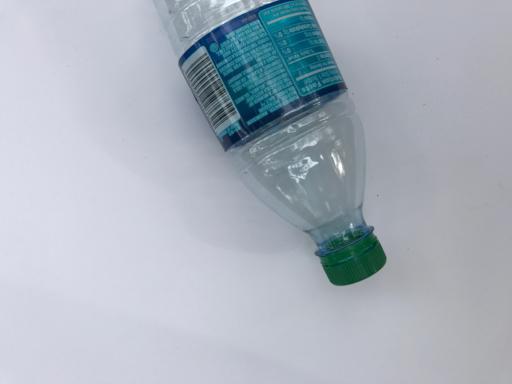
Waste category: plastic